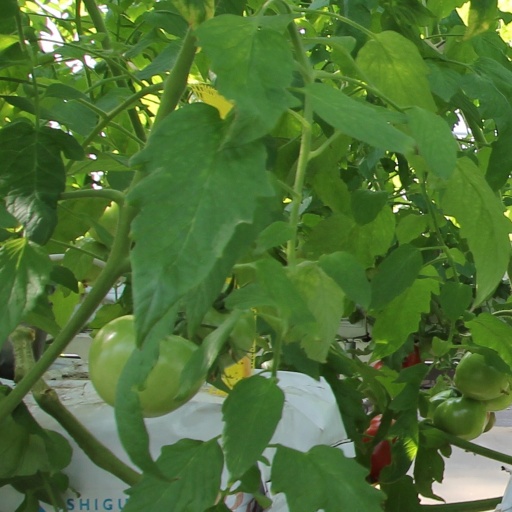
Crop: tomato